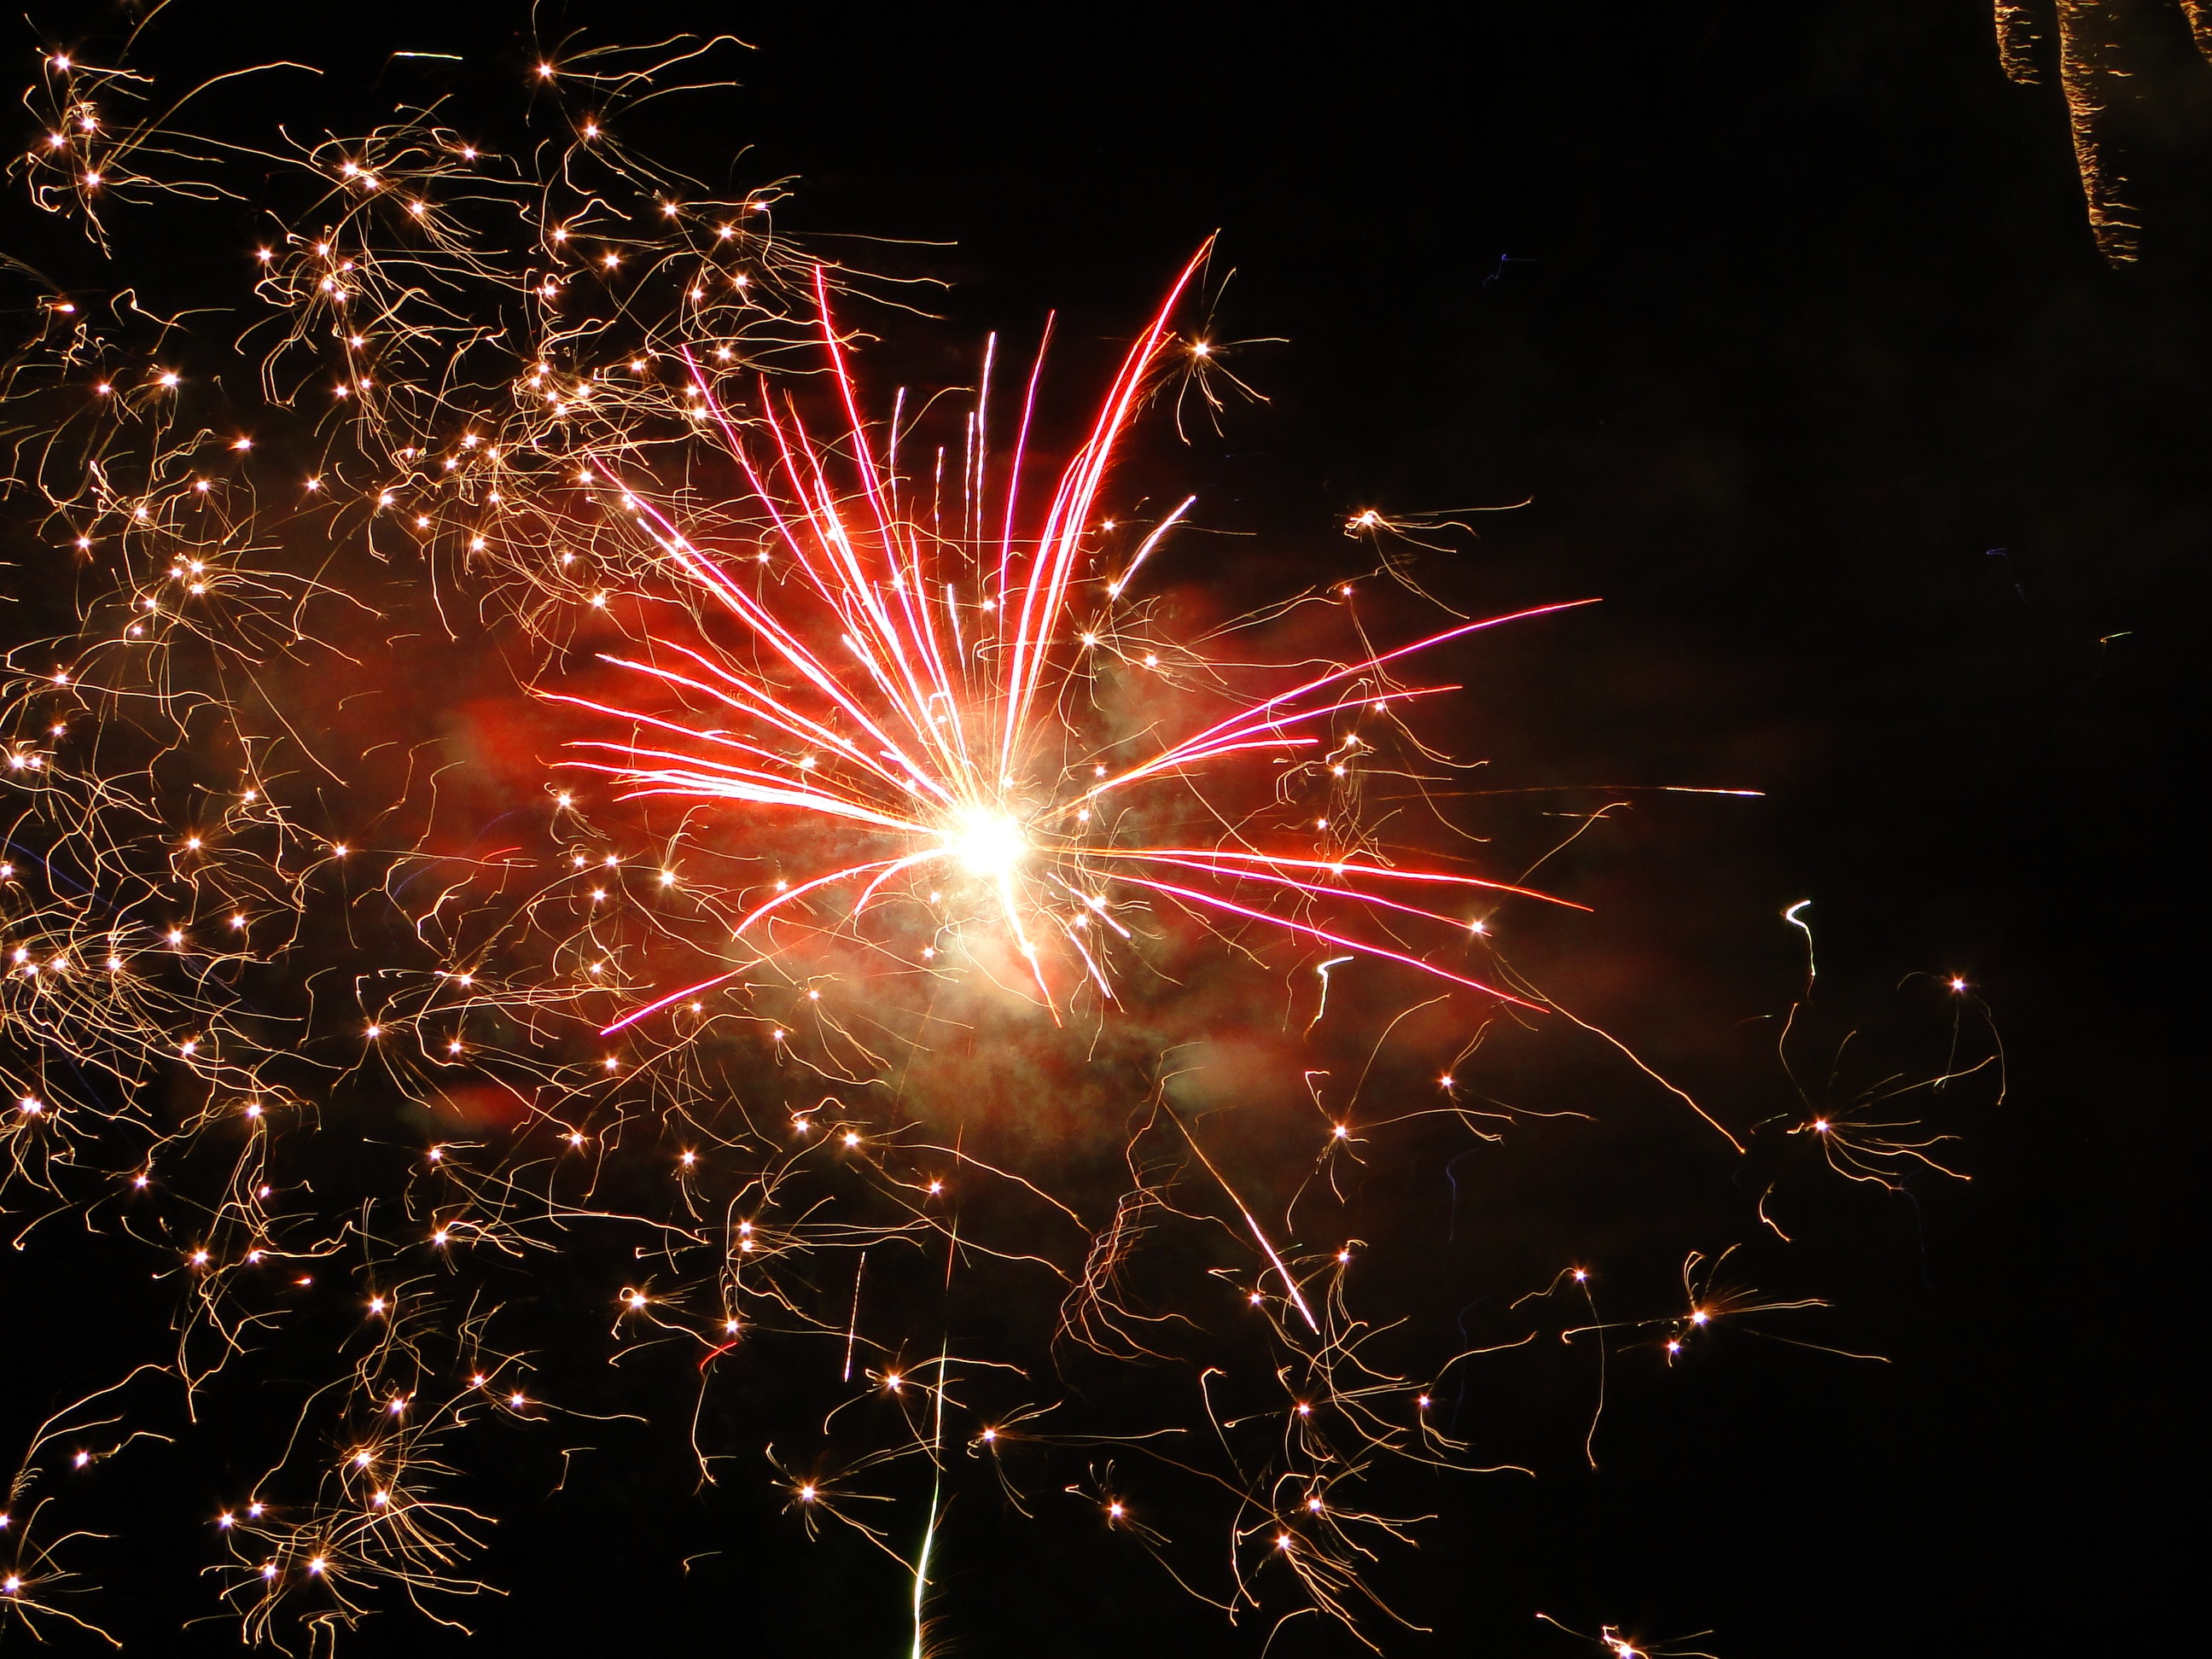
night, recreation, sparkler, red, show, fire, yellow, rocket, explosion, festival, fireworks, event, graphics, outdoor recreation